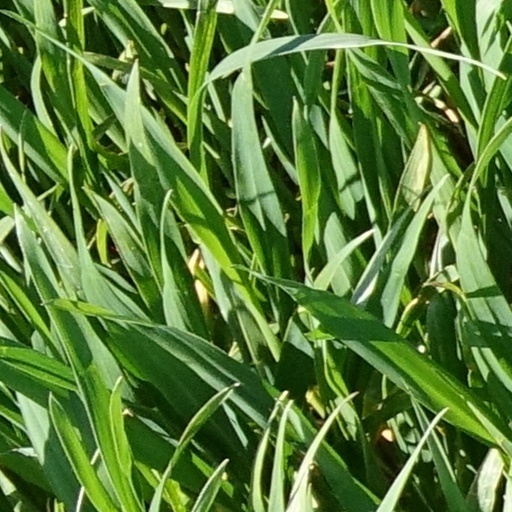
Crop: wheat